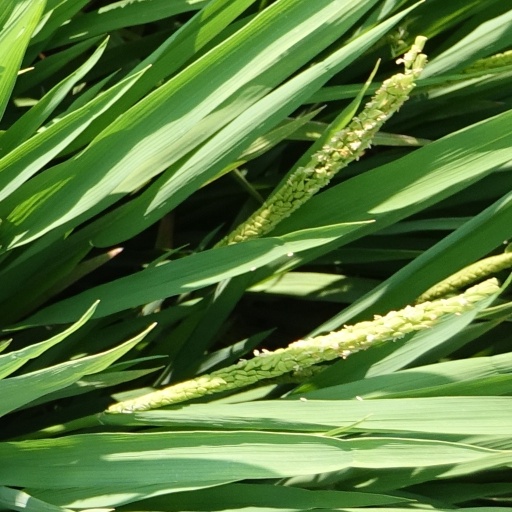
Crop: rice